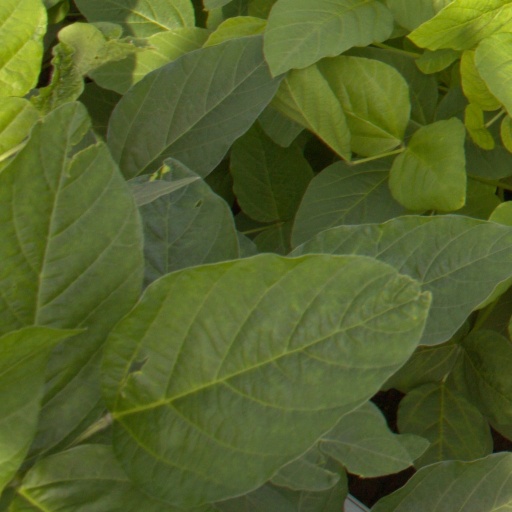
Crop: soybean